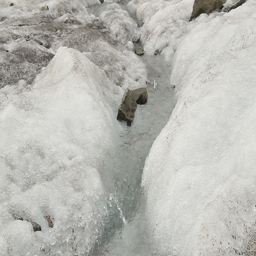
melting snow and rocks , water flowing down the slope , spring